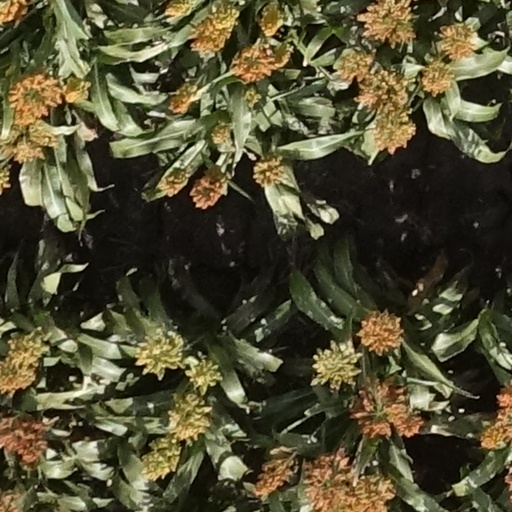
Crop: sorghum